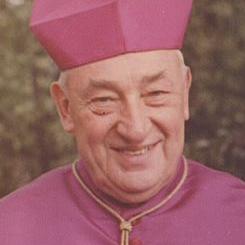
Age: 64